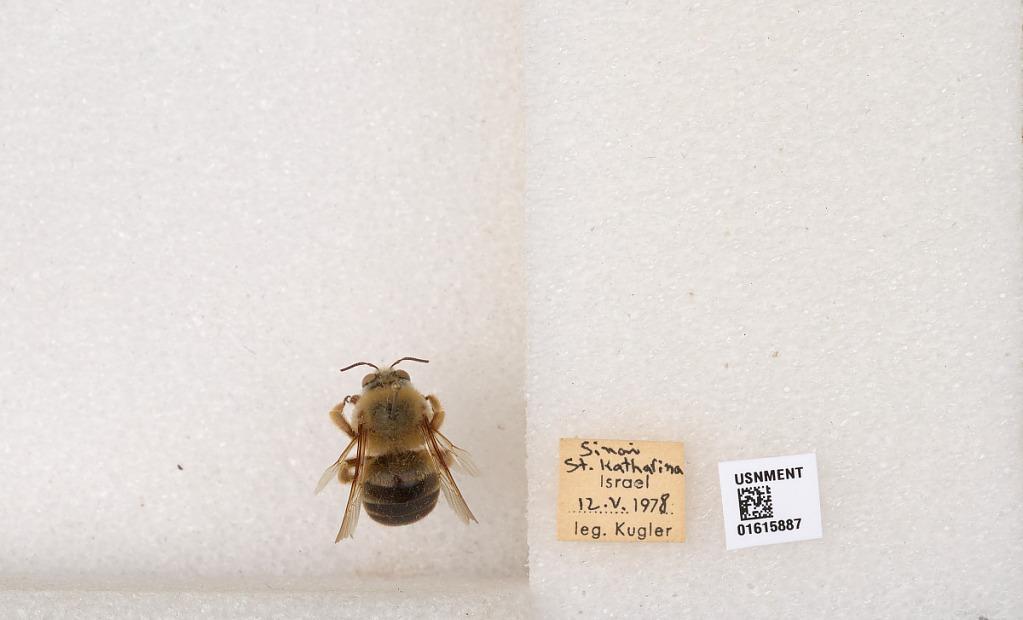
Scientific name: Xylocopa (Proxylocopa) rufa Friese
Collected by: Kugler
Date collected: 1978-5-12
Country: Israel
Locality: Sinai, St. Katharina